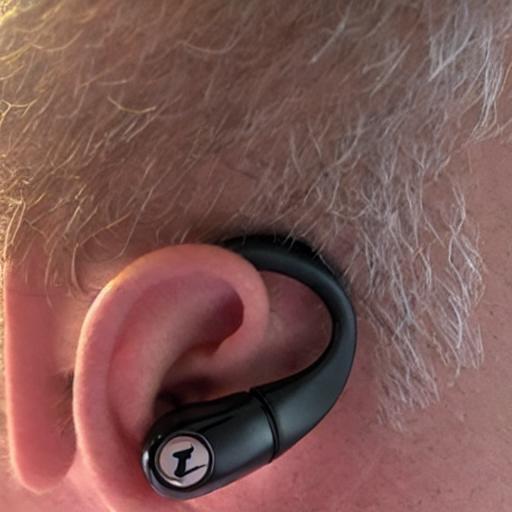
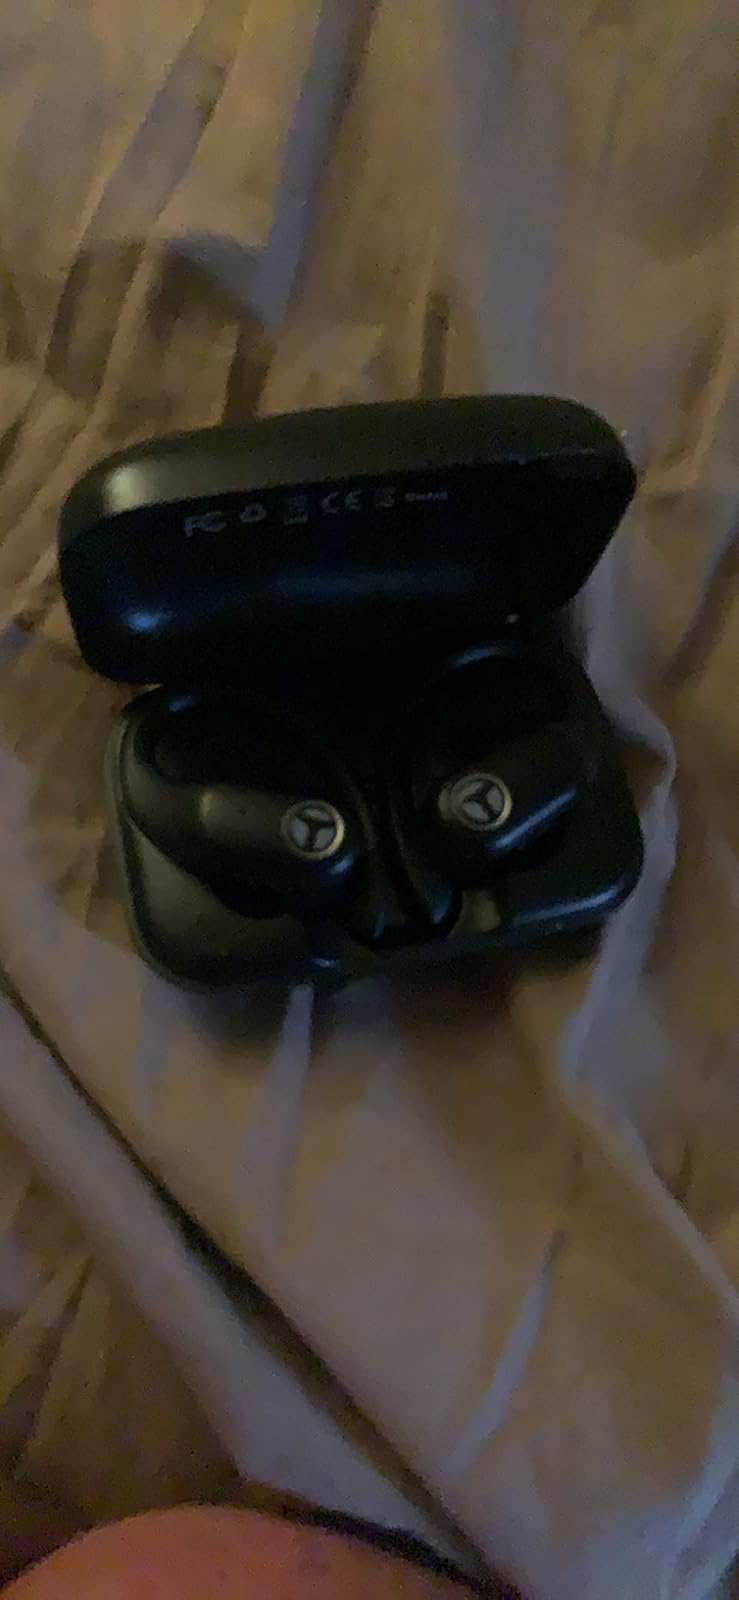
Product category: earbuds
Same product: no